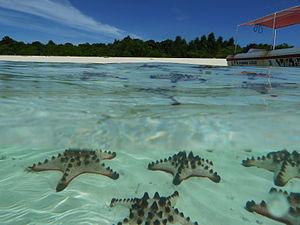
L'Étoile de mer à cornes est une espèce d'étoiles de mer tropicales de la famille des Oreasteridae.
Protoreaster est un genre d'étoiles de mer tropicales de la famille des Oreasteridae.